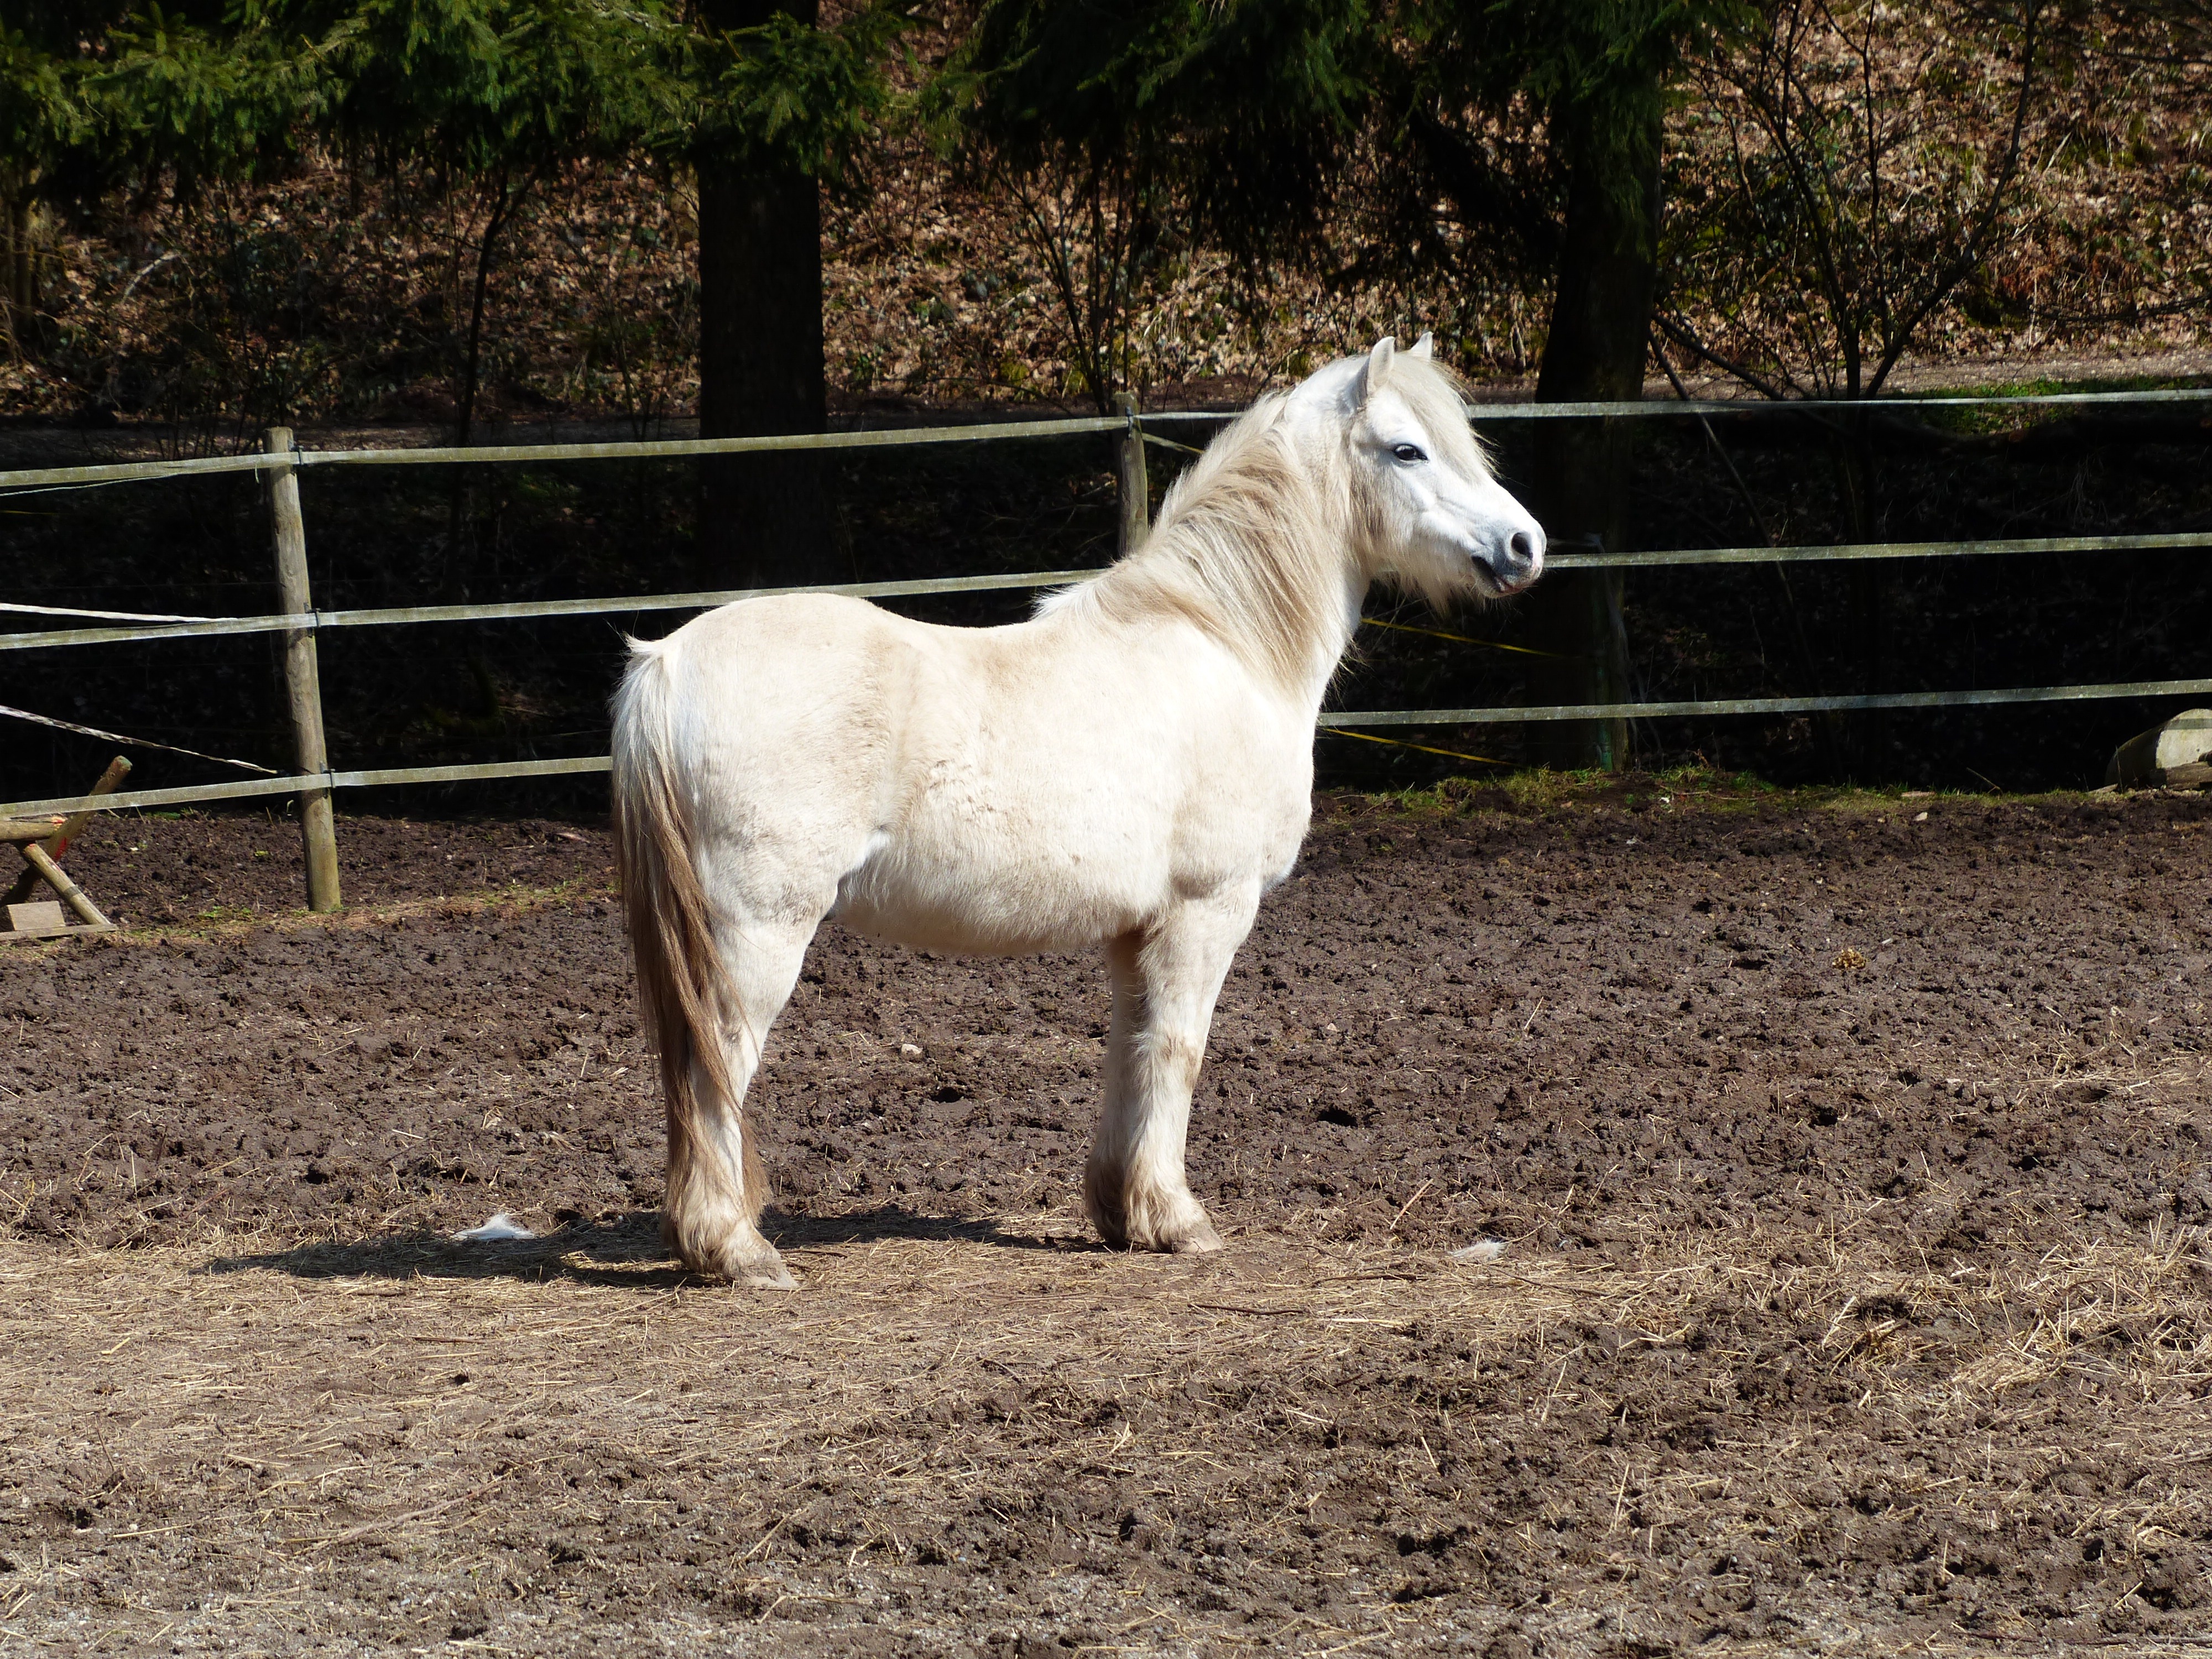
white, farm, pasture, horse, mammal, stallion, mane, pony, vertebrate, mare, herding, small horse breed, horse riding ponyrasse, pleasure horse, horse like mammal, mustang horse